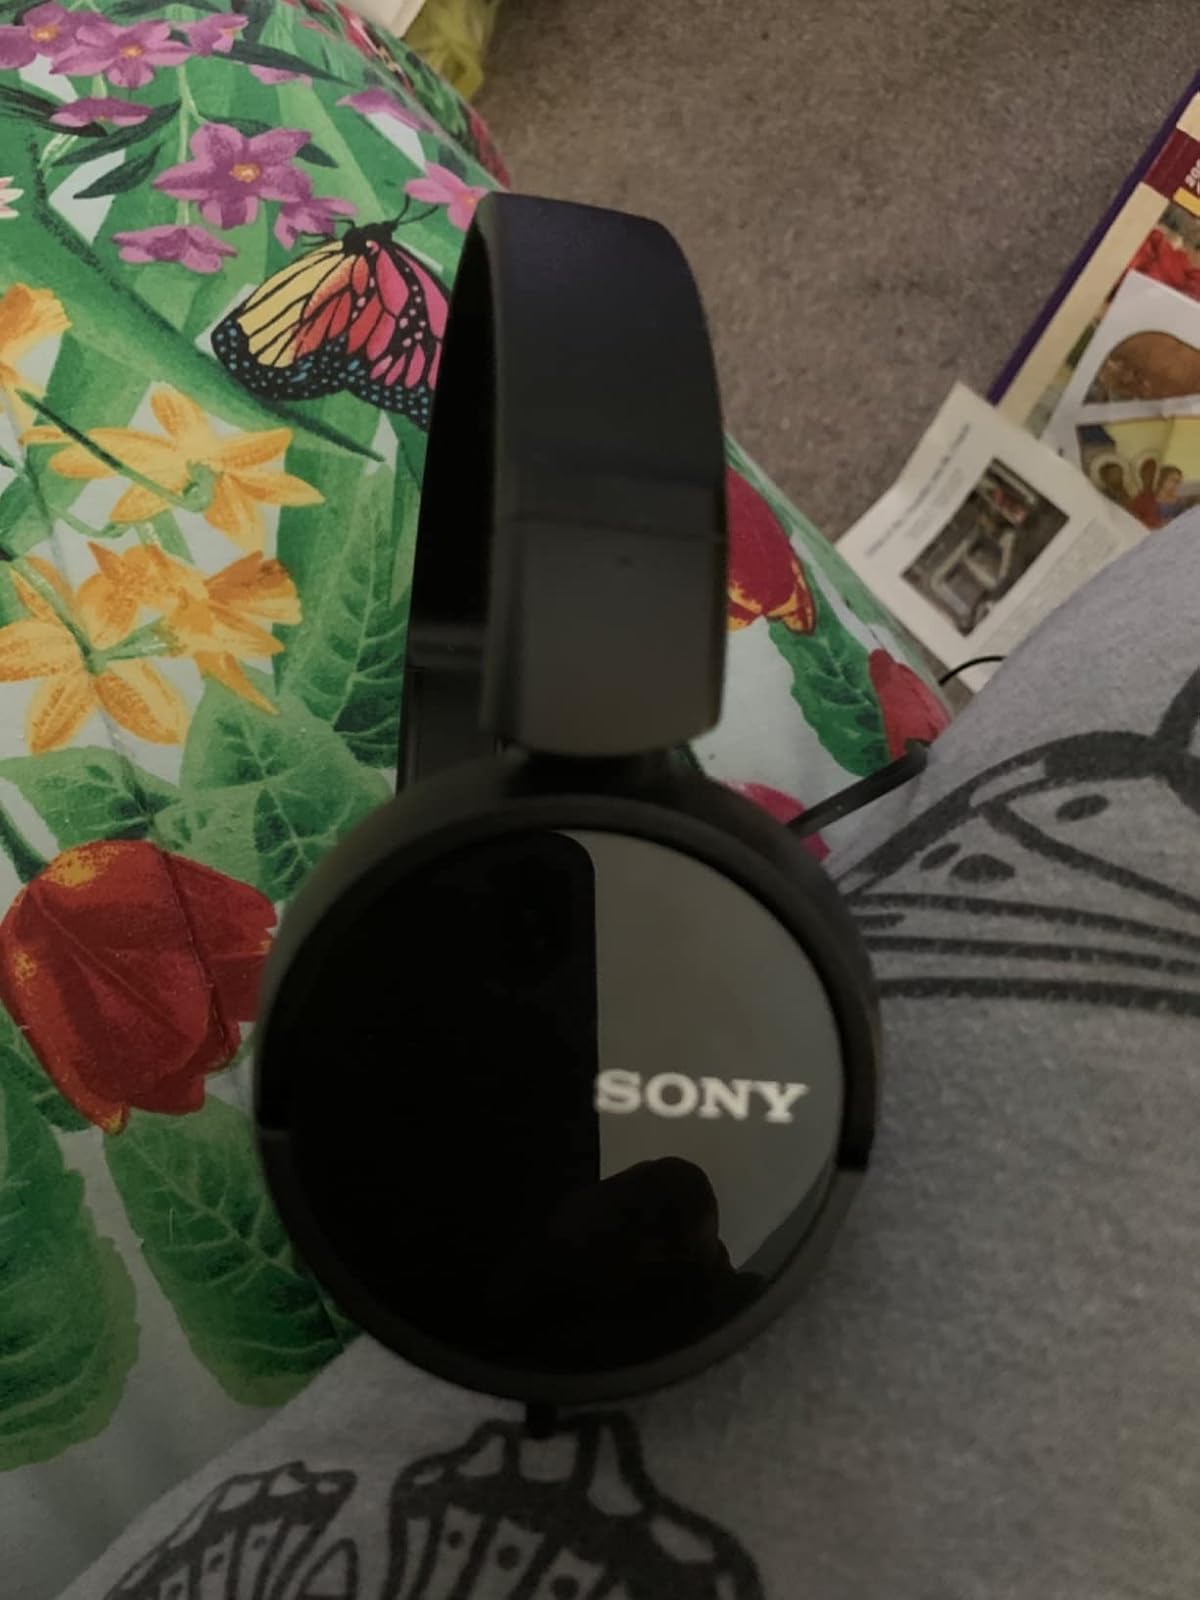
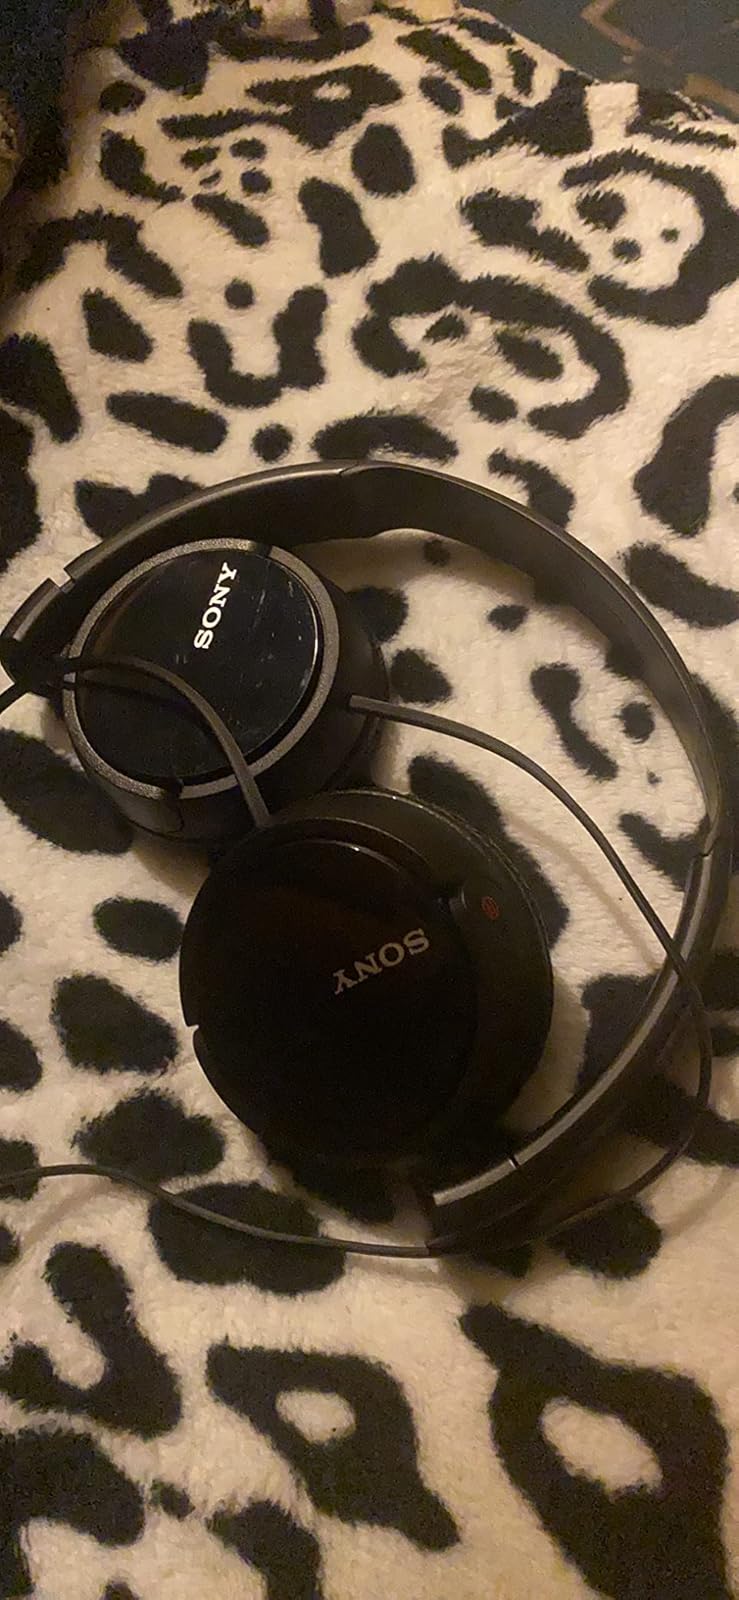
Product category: headphones
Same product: yes